Answer in natural language. Considering the relative positions, is sixdrawer dresser in gray above or below black rectangular stone countertop? Choose between the following options: above or below
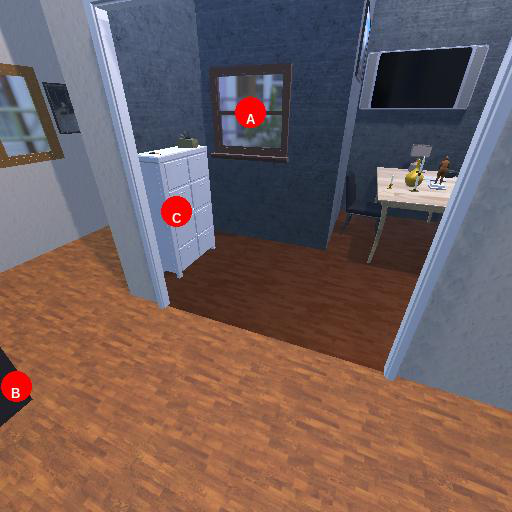
<answer>above</answer>